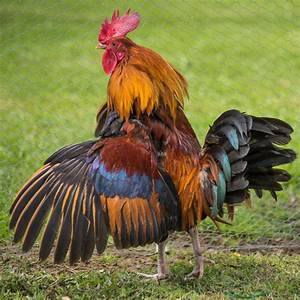
Label: gallina